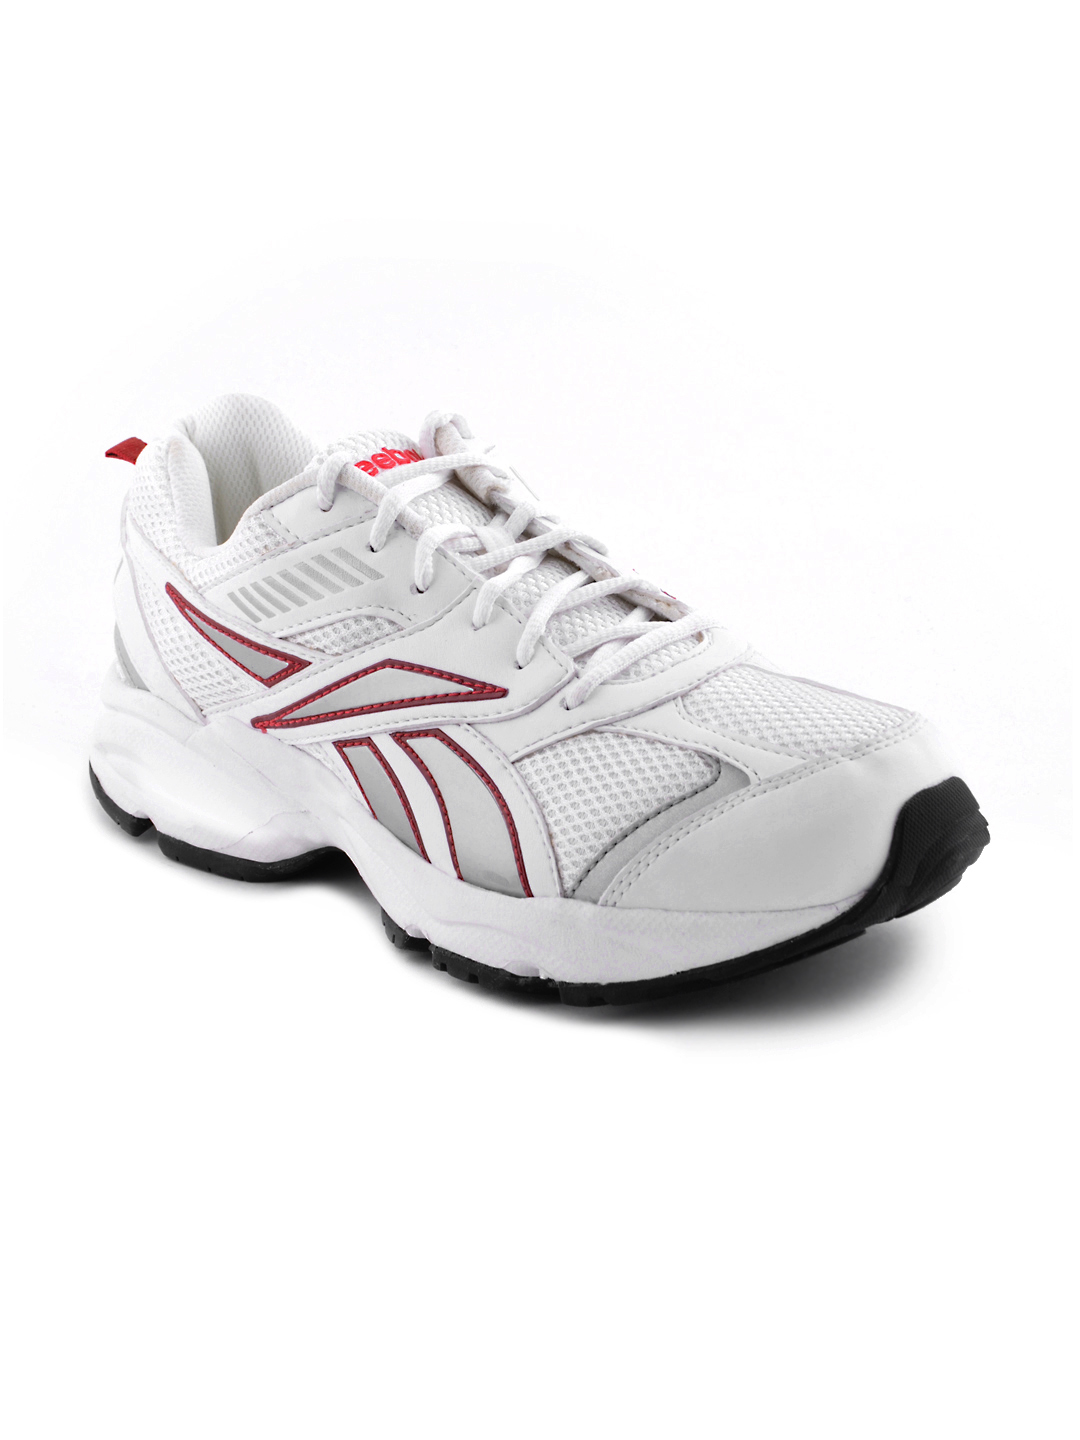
Reebok Men Active  White Sports Shoes
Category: Footwear / Shoes / Sports Shoes
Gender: Men
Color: White
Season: Fall 2011
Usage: Sports